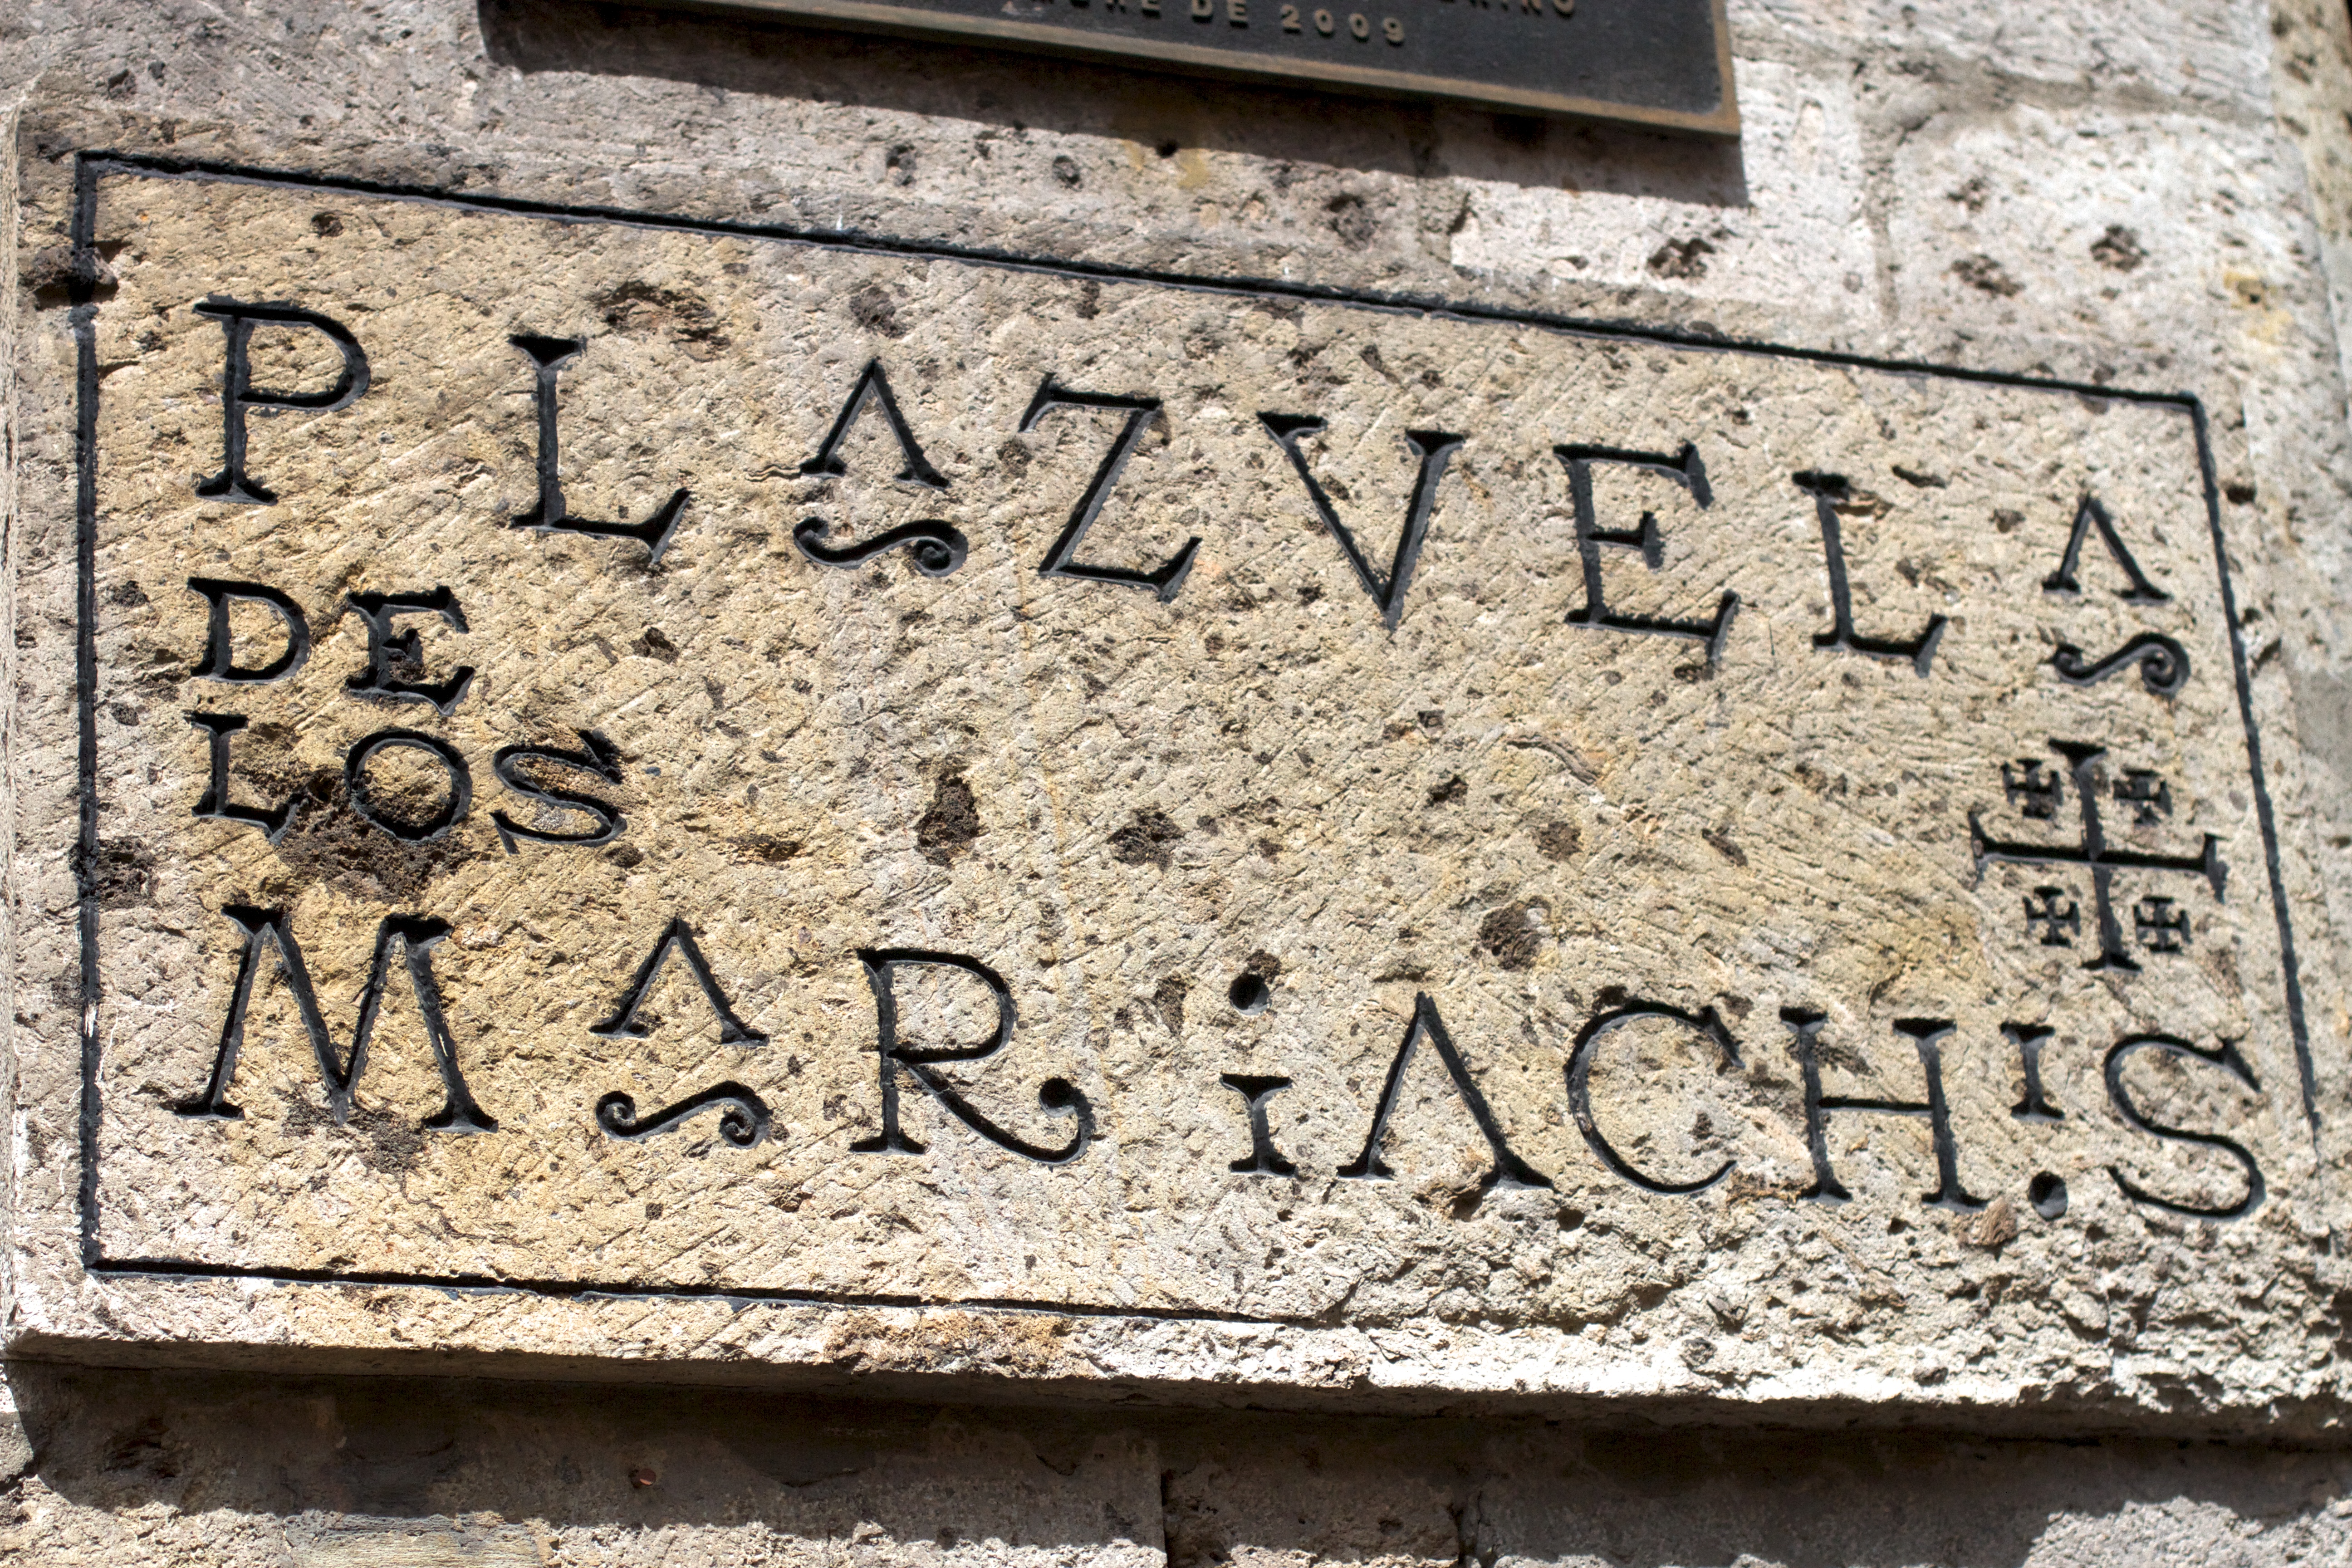
number, wall, sign, art, headstone, history, ancient history, commemorative plaque